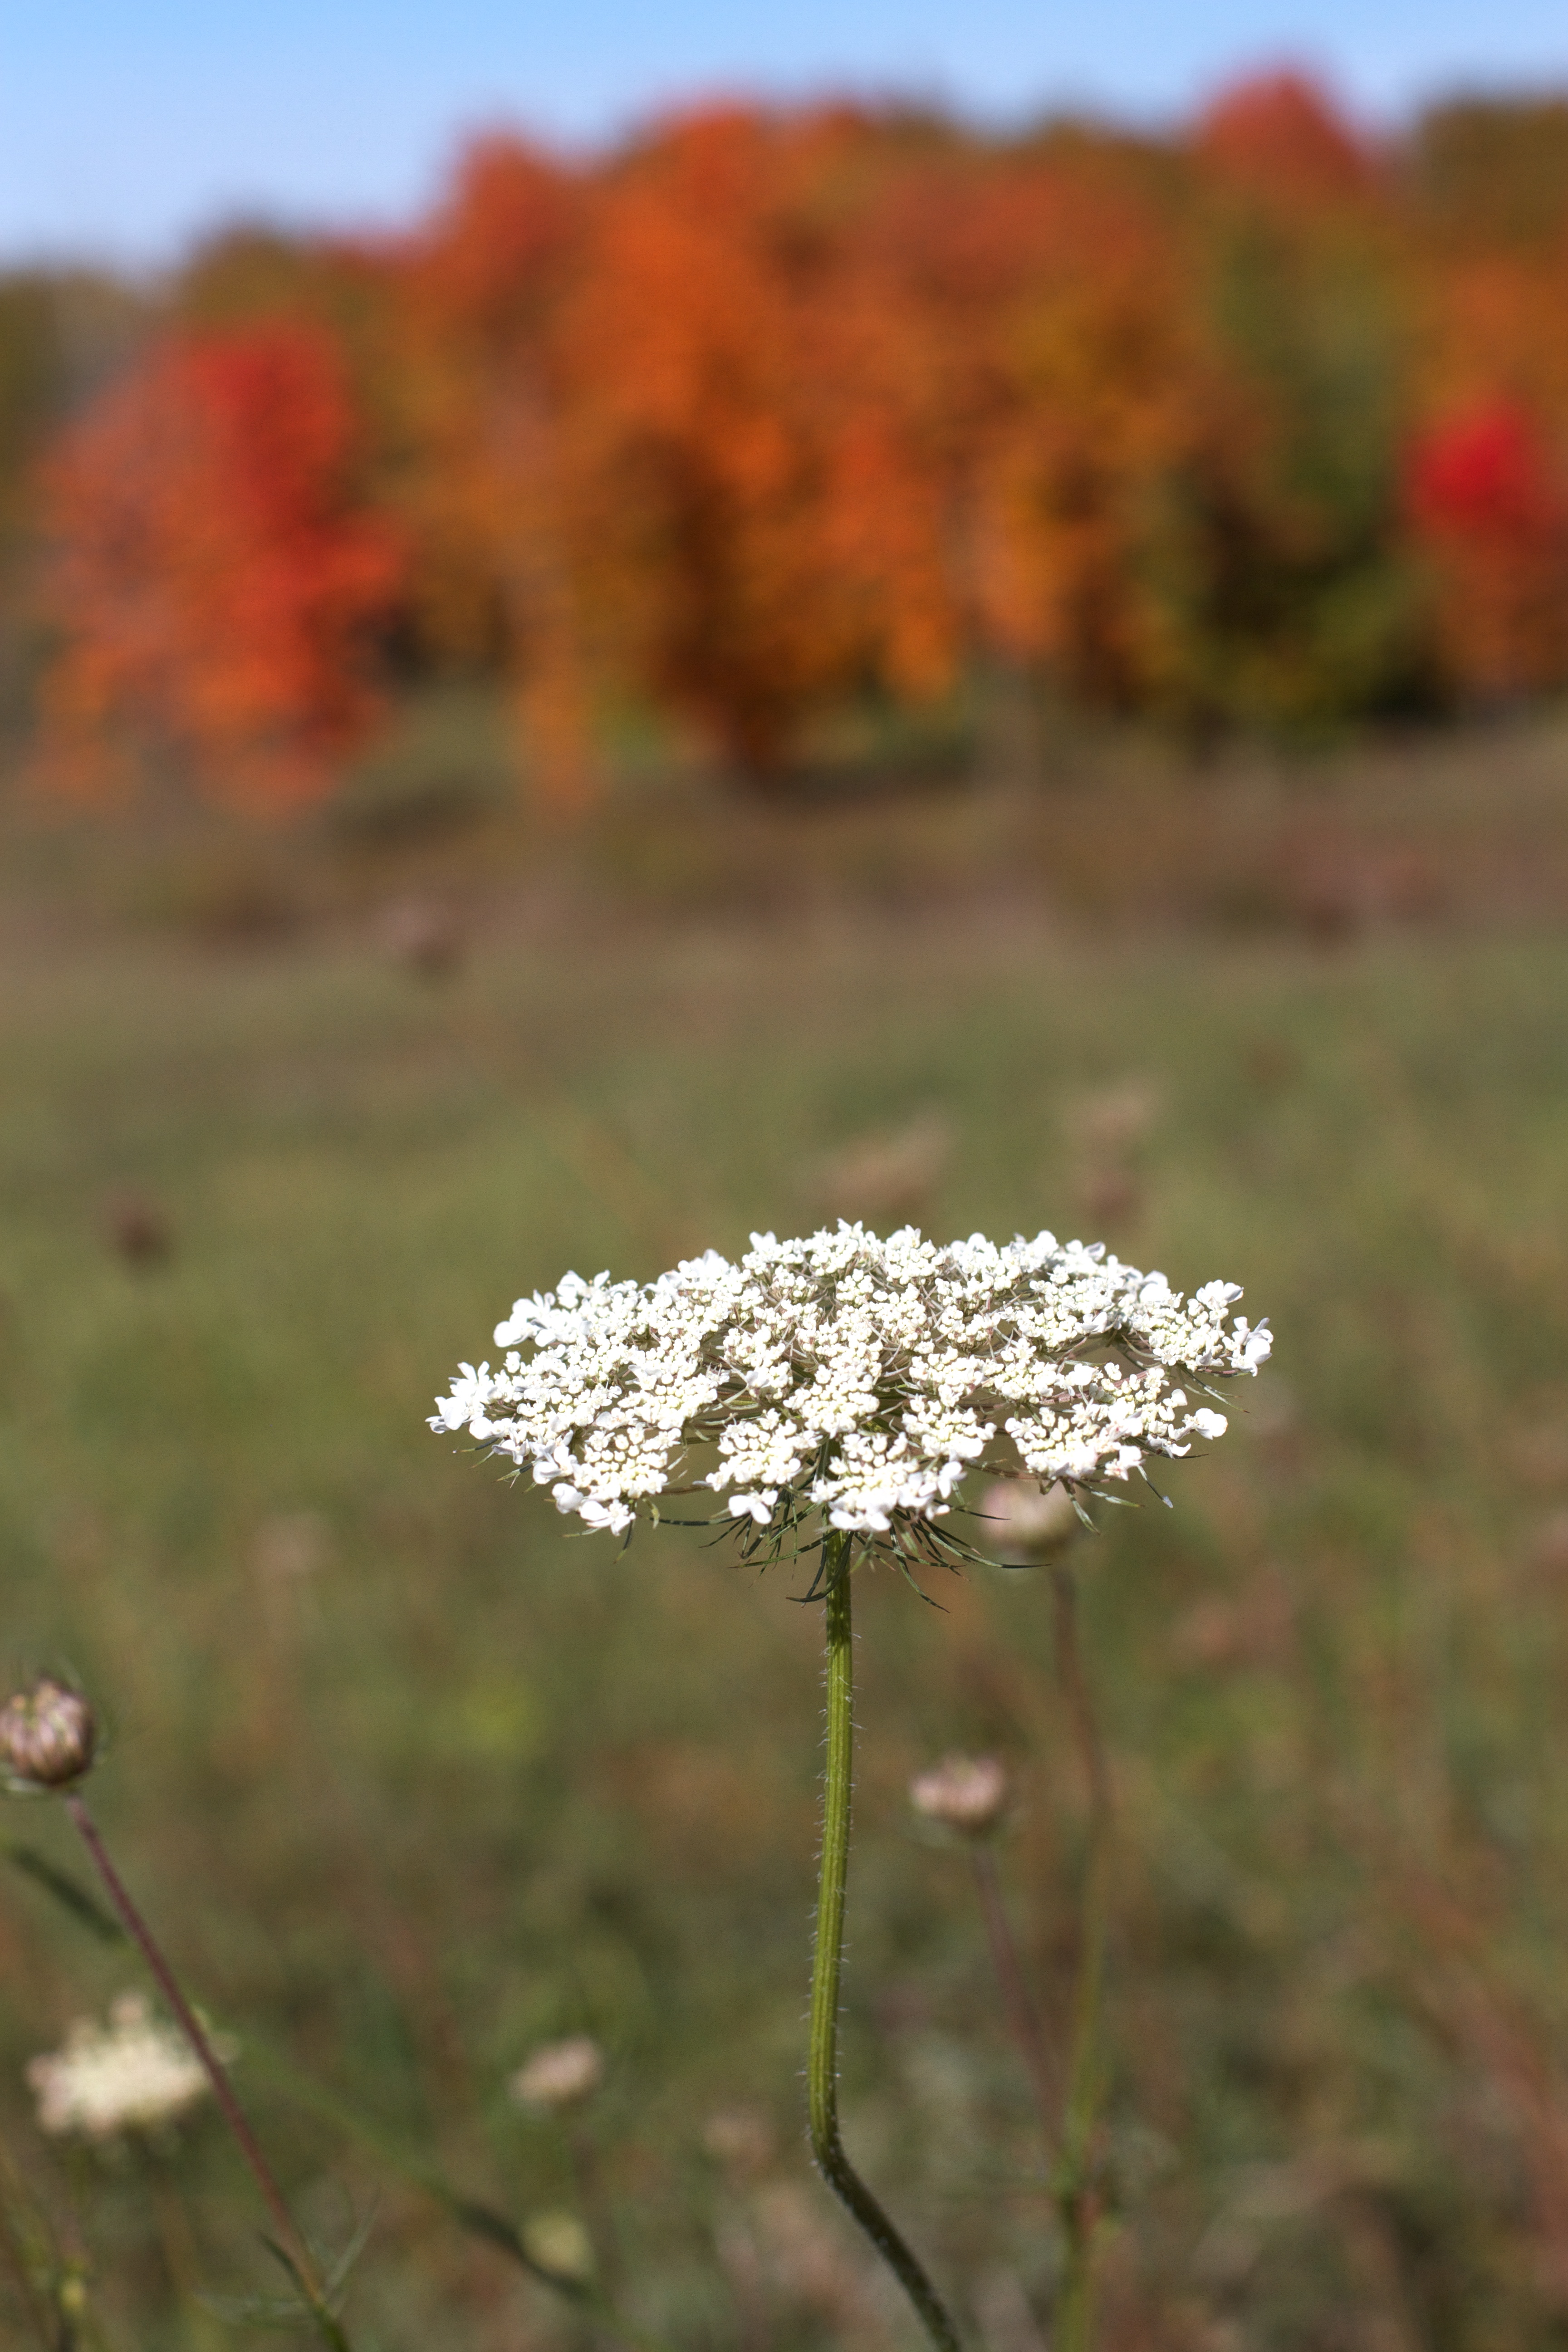
nature, grass, blossom, plant, field, meadow, prairie, leaf, flower, autumn, botany, flora, wildflower, grassland, flowering plant, daisy family, grass family, land plant